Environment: real
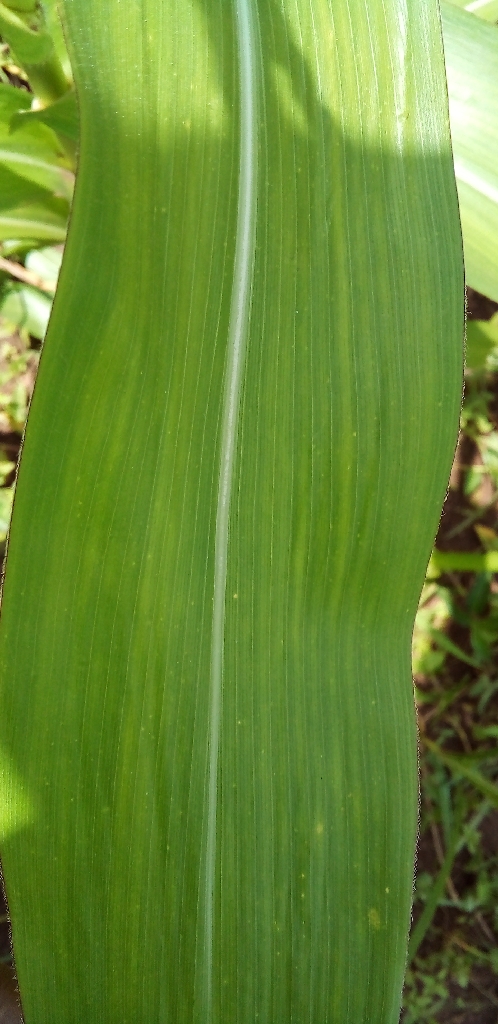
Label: healthy